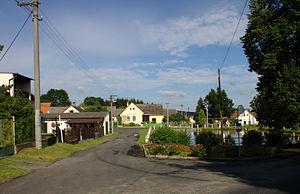
Kozlovice est une commune du district de Plzeň-Sud, dans la région de Plzeň, en République tchèque. Sa population s'élevait à 948 habitants en 2018.